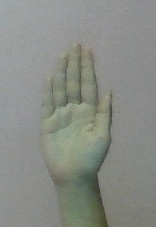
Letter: seen